EuroPride

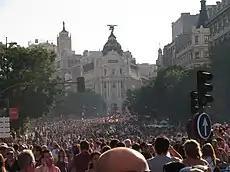
Europride Madrid July 2007

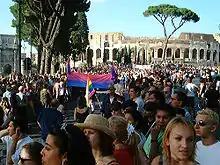
WorldPride 2000 in Rome

EuroPride was inaugurated in London in 1992, attended by estimated crowds of over 100,000. The following year, Berlin hosted the festivities. When Amsterdam hosted EuroPride in 1994, it turned into a financial disaster, leaving debts of approximately 450,000 euros. In 1996, EuroPride moved to Copenhagen, where it enjoyed strong support from city leaders. The organisers were successful on all fronts but not able to achieve a financial surplus.